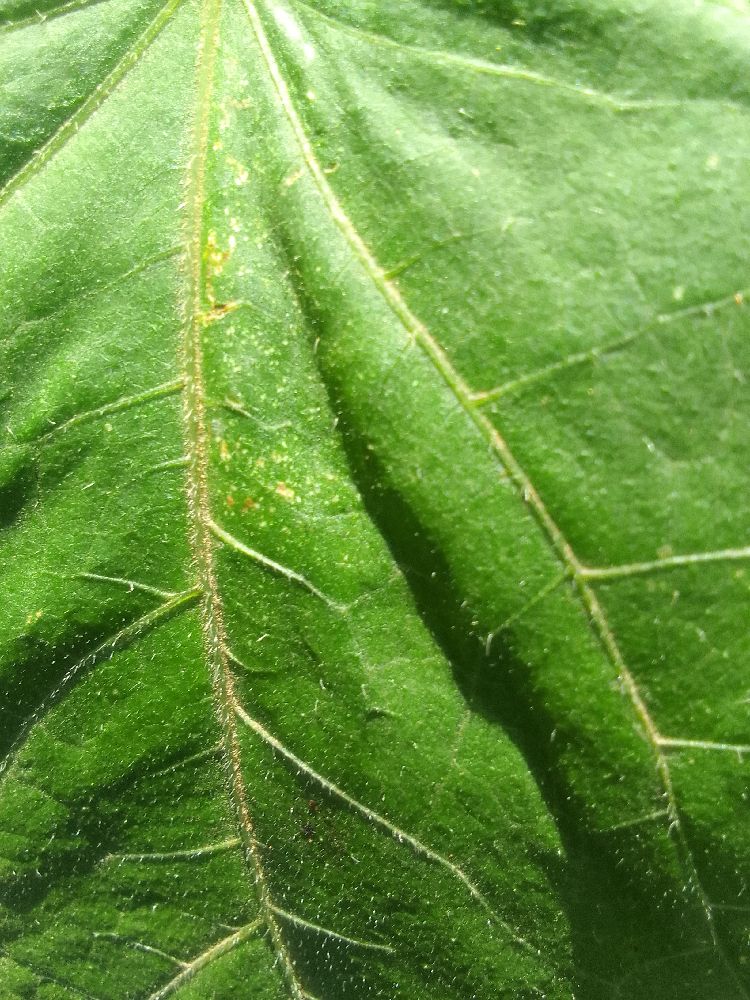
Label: healthy